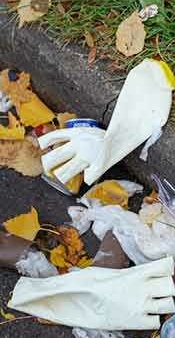
Label: trash